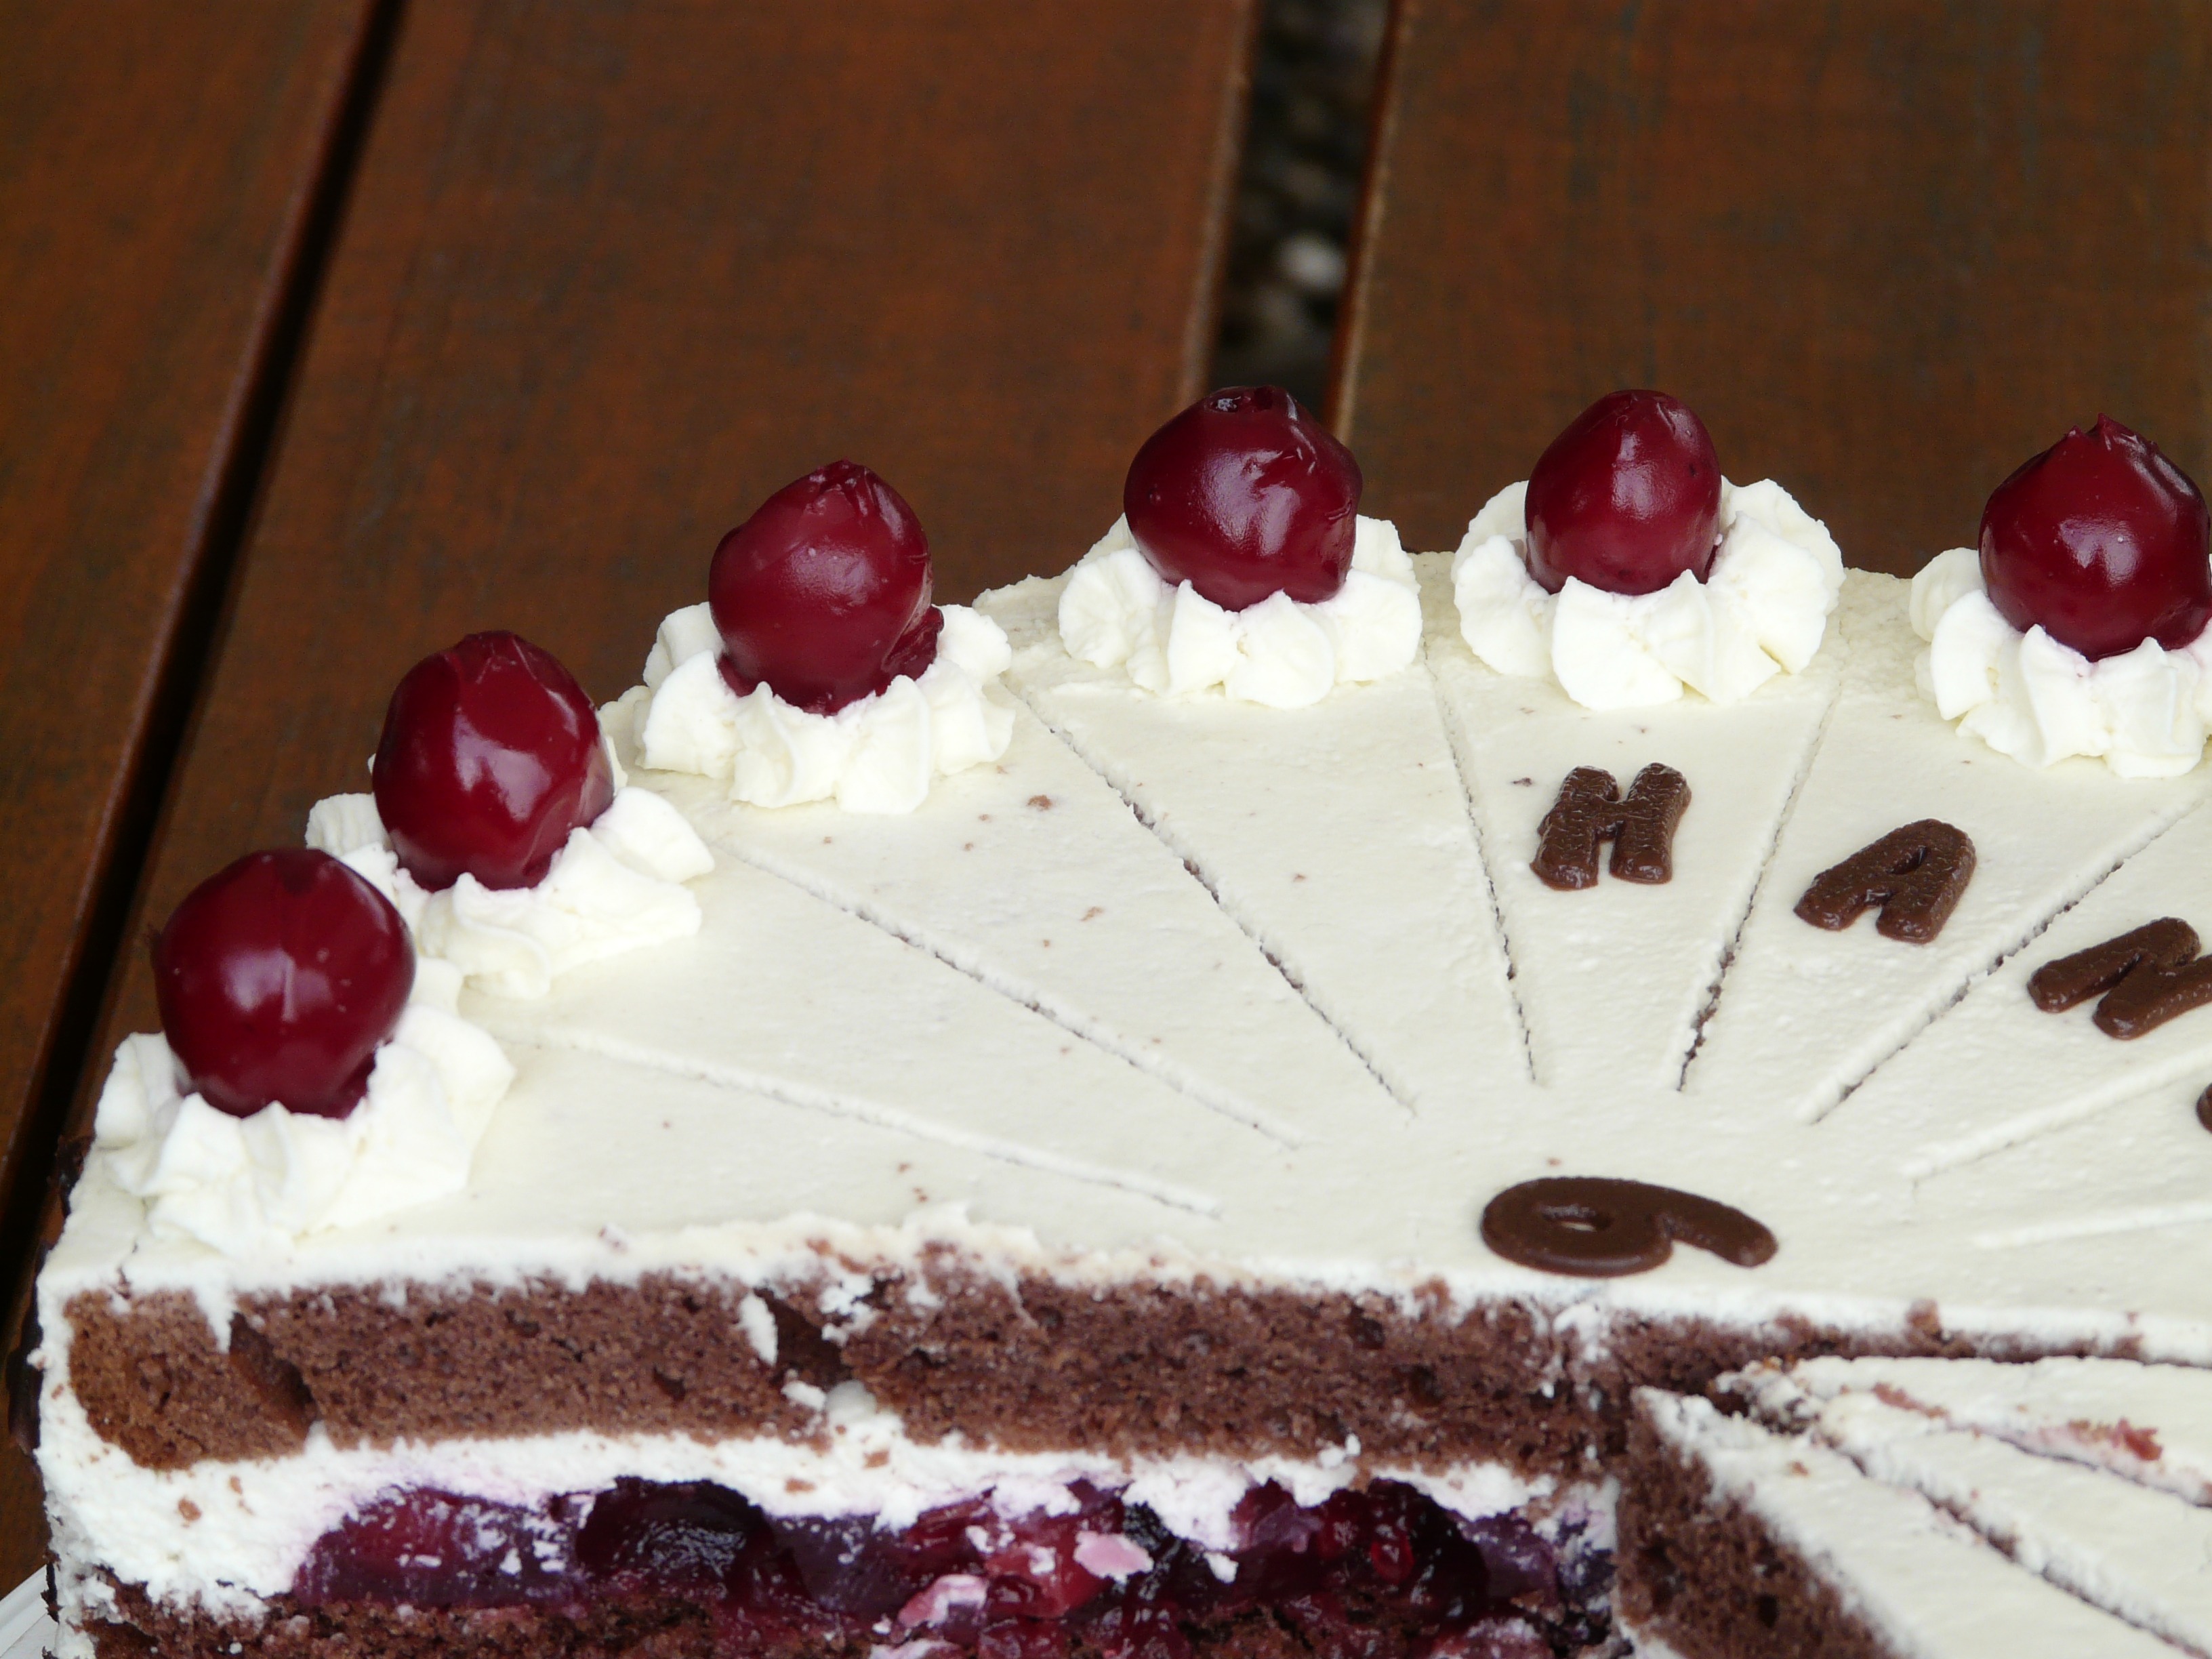
food, produce, gate, chocolate, dessert, eat, cuisine, cream, cake, ornament, chocolate cake, whipped cream, icing, sweetness, cherries, cheesecake, baked goods, black forest cake, torte, piece of pie, grated, buttercream, flavoured, cherry filling, cream cake, cutting of, kirsch, chocolate chips, semifreddo, black forest pie, chocolate sponge cake ground, flavored kirschf llung